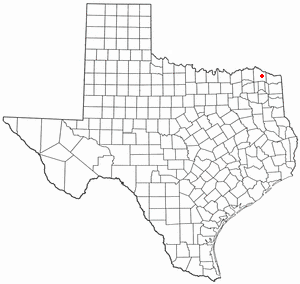
Annona est une municipalité américaine du comté de Red River, dans l’État du Texas. Au recensement de 2010, Annona comptait 315 habitants.